Glycoside hydrolase family 45

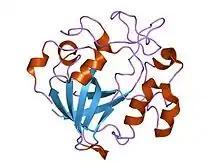
endoglucanase from humicola insolens at 1.7a resolution

In molecular biology, glycoside hydrolase family 45 is a family of glycoside hydrolases.